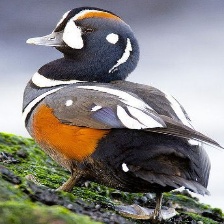
Species: HARLEQUIN DUCK
Scientific name: HISTRIONICUS HISTRIONICUS
ImageNet parent category: drake